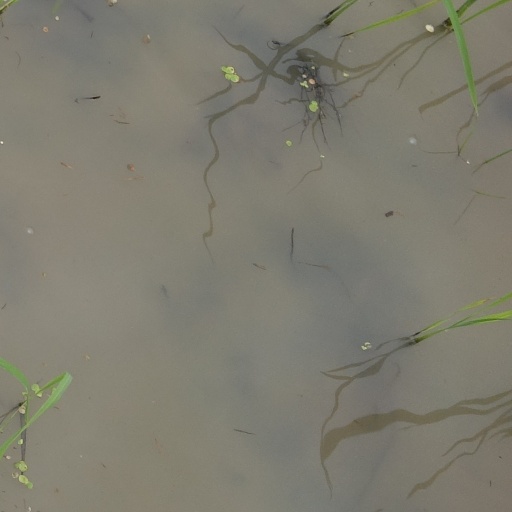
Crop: rice